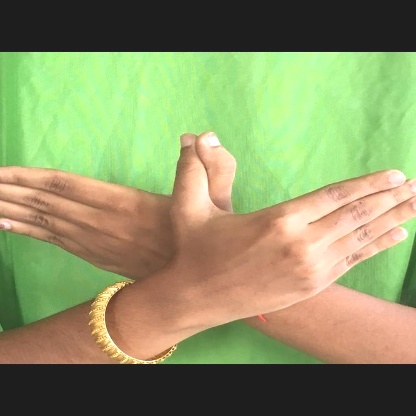
Mudra: Garuda